Ján Geleta

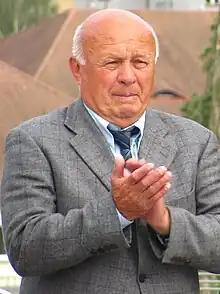
Ján Geleta in 2012

Ján Geleta (born 13 September 1943) is a former Slovak football player.